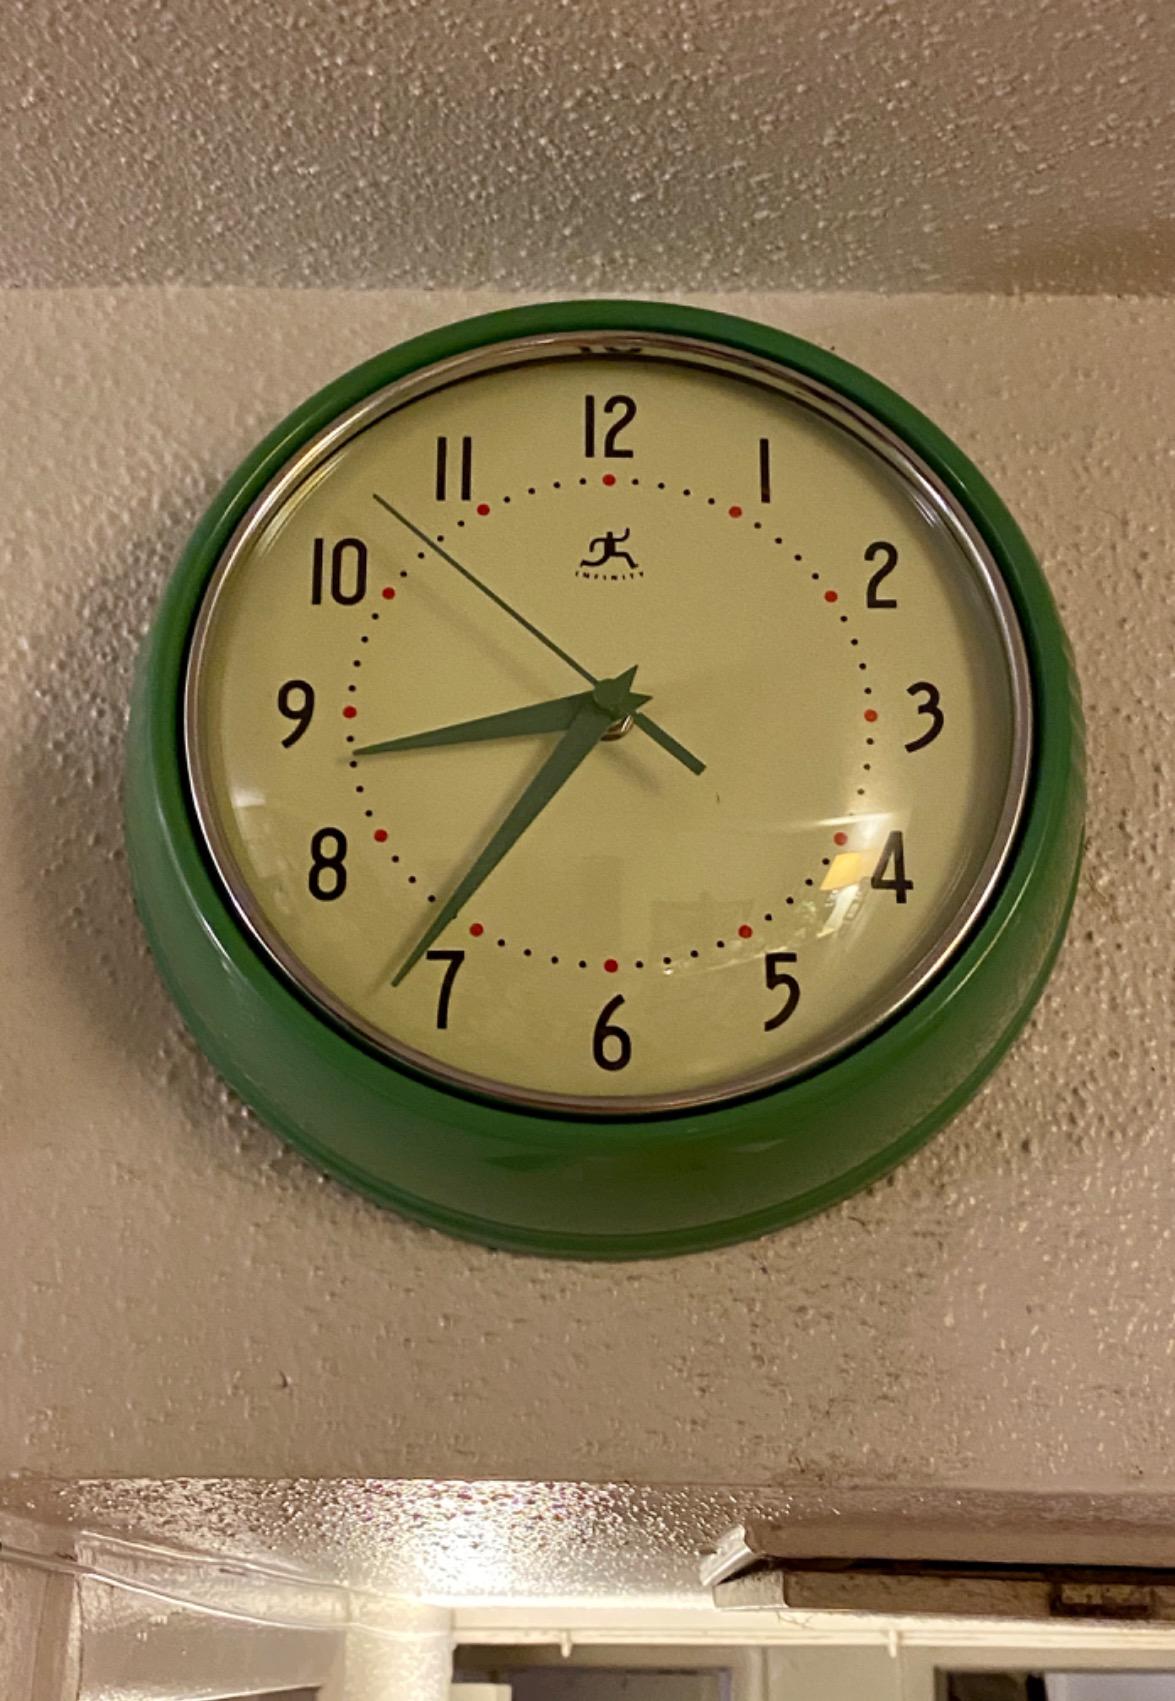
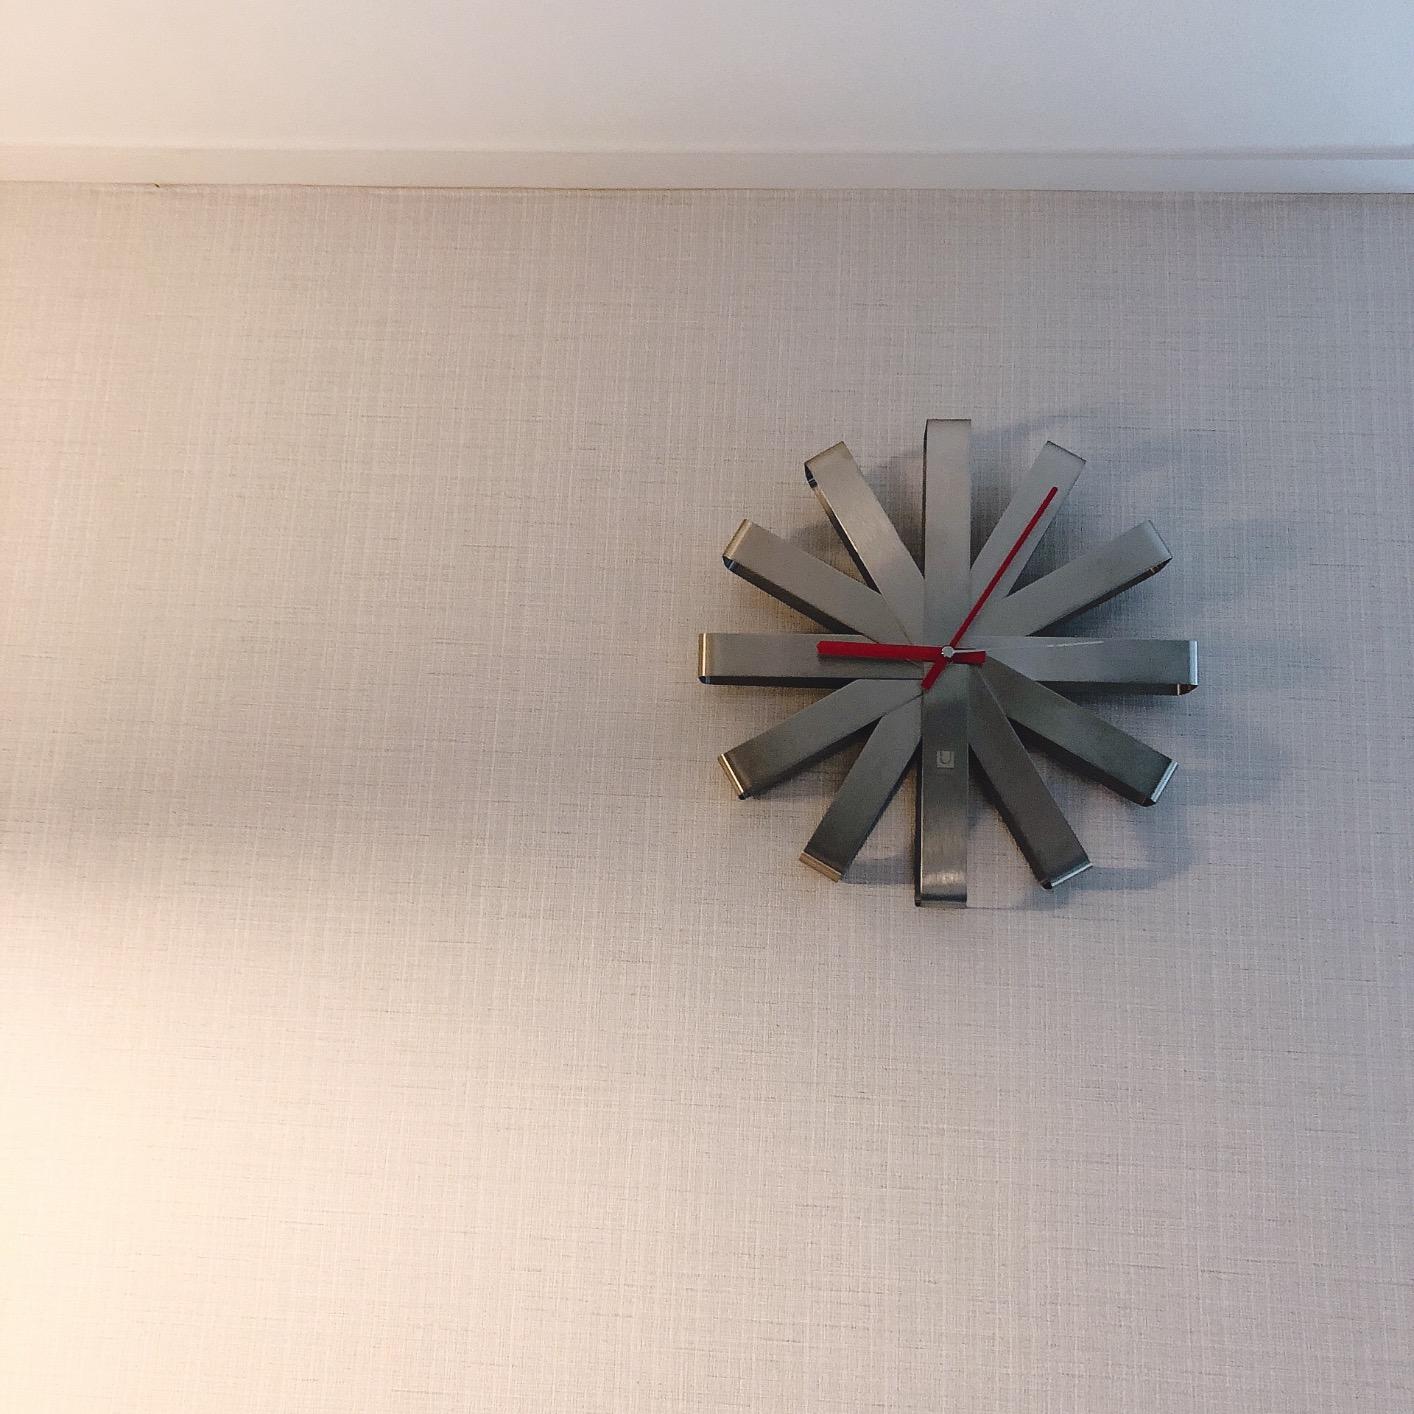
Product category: clock
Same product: no